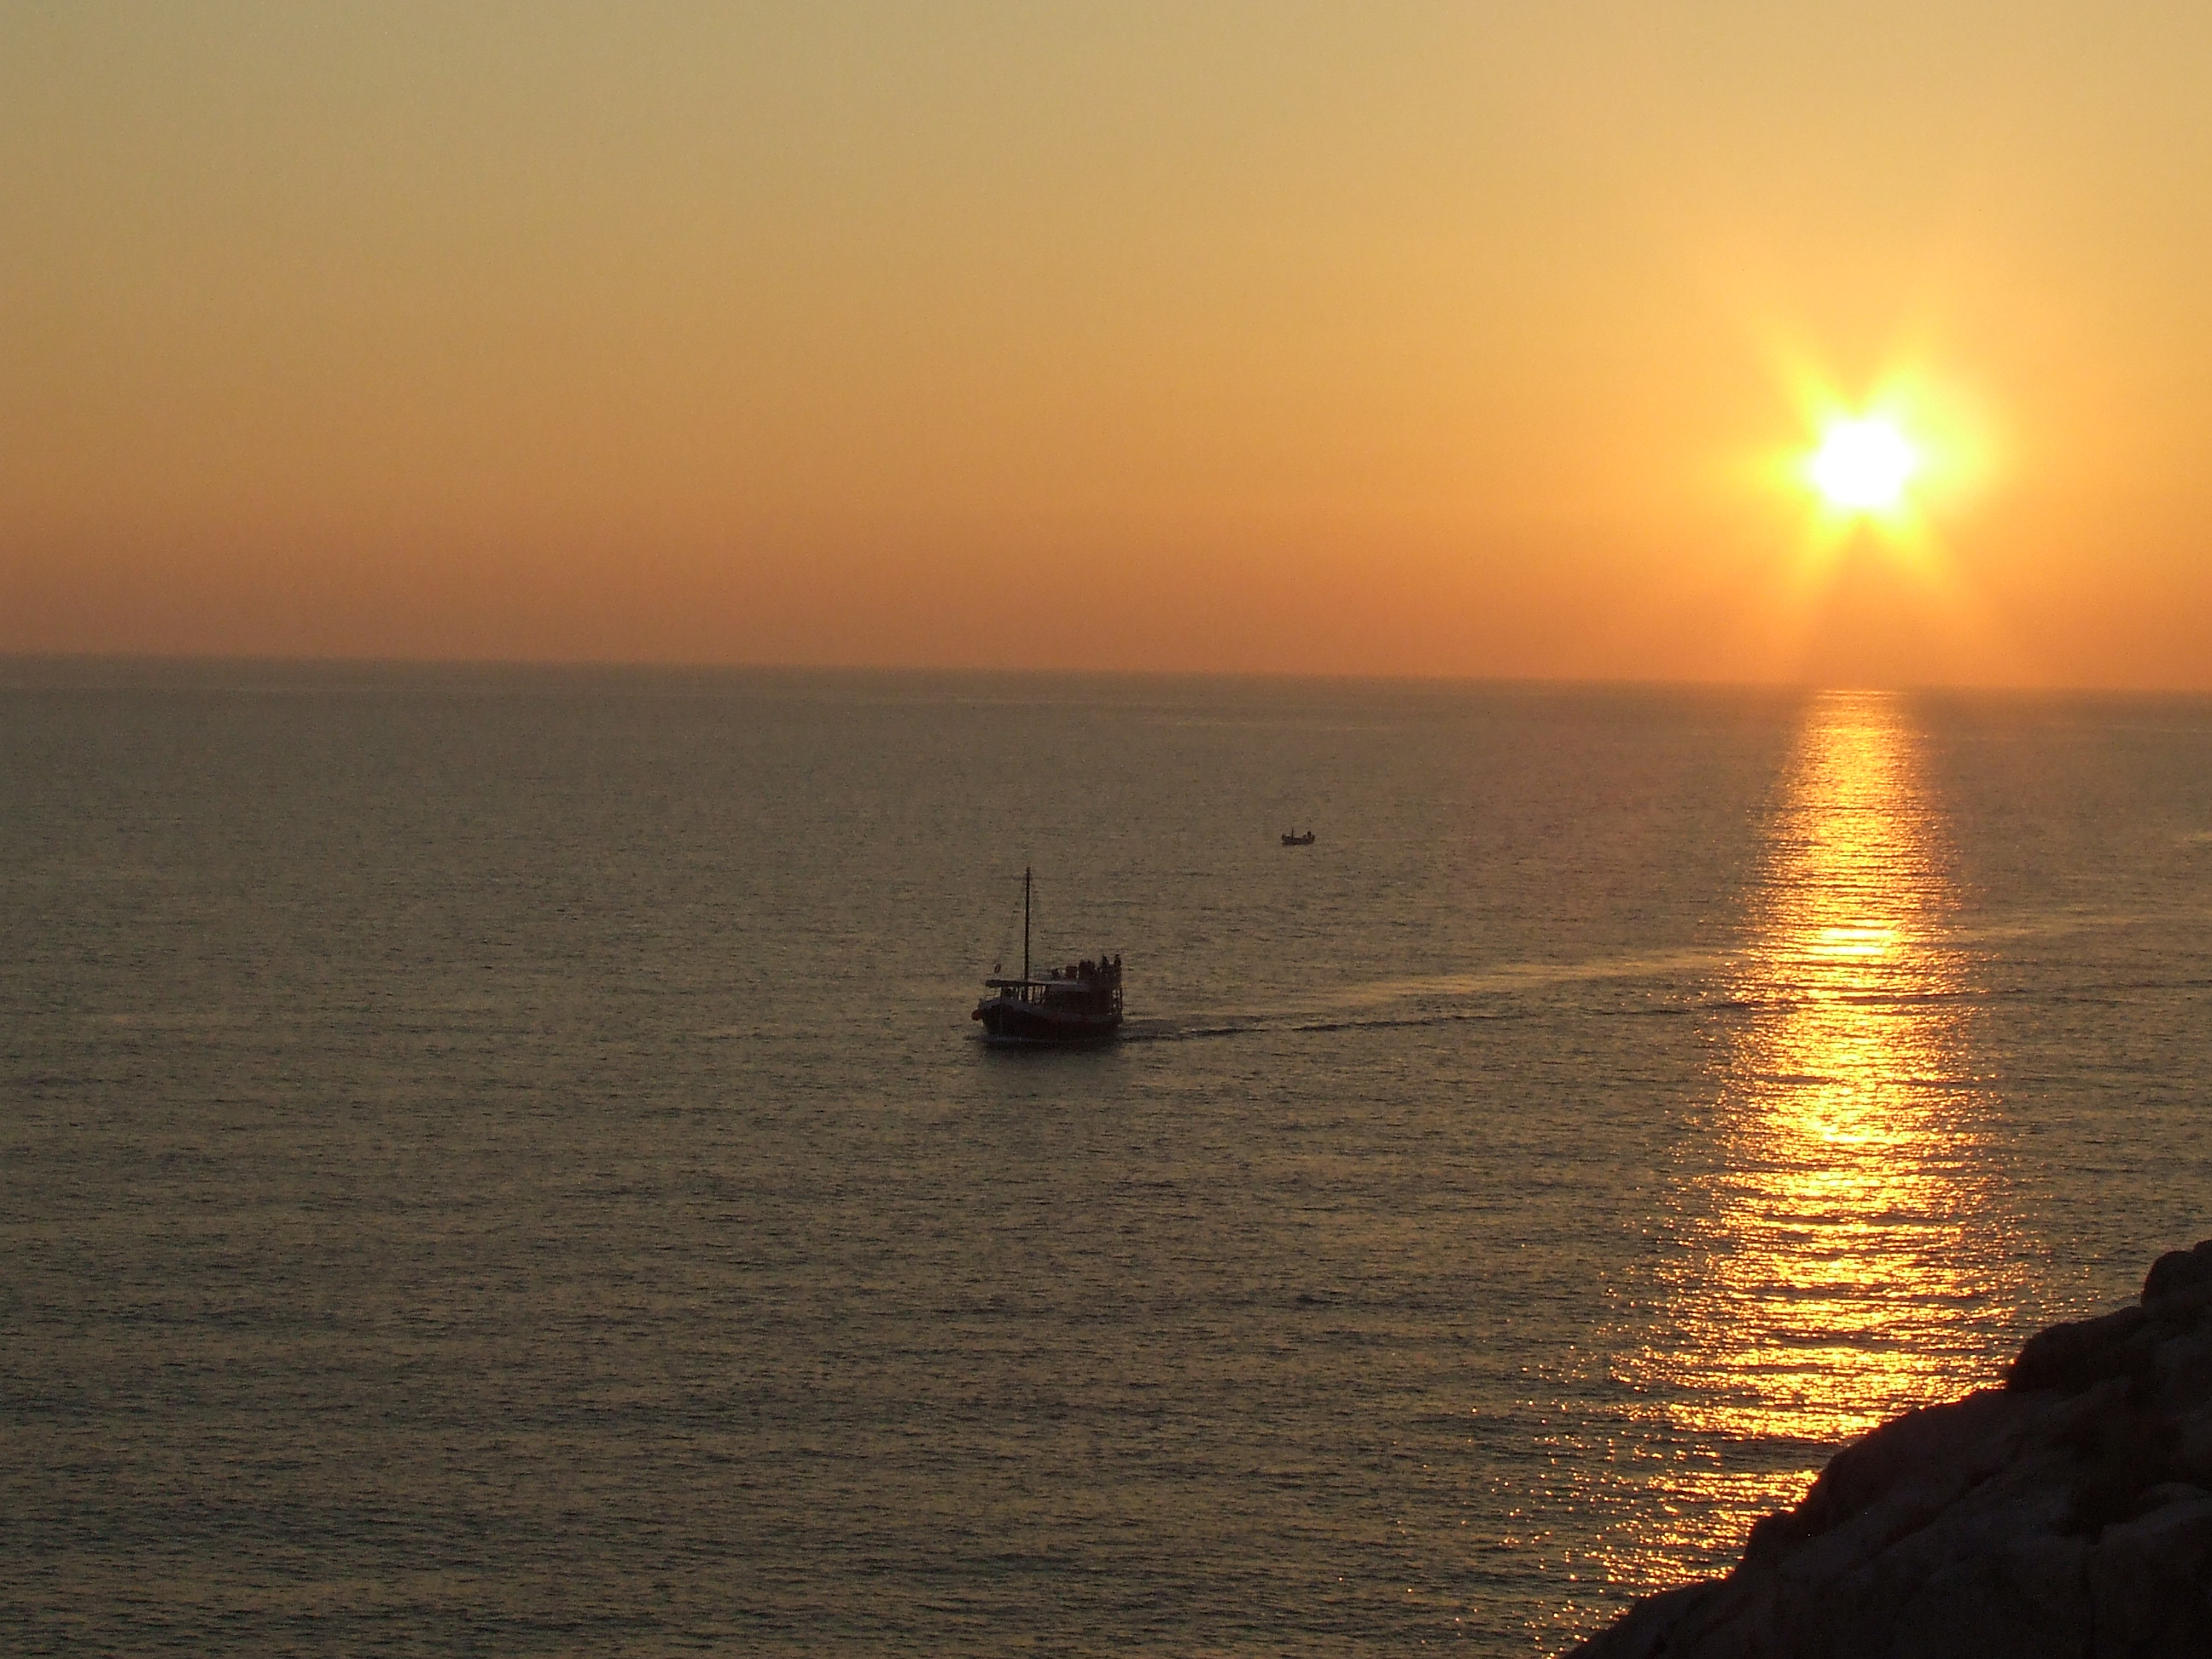
sunset, sea, boat, beautiful, evening, horizon, body of water, sky, ocean, sun, calm, sunrise, afterglow, morning, sound, dusk, waterway, water, coast, red sky at morning, sunlight, channel, cloud, headland, coastal and oceanic landforms, cape, dawn, vacation, vehicle